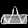
Label: Bag